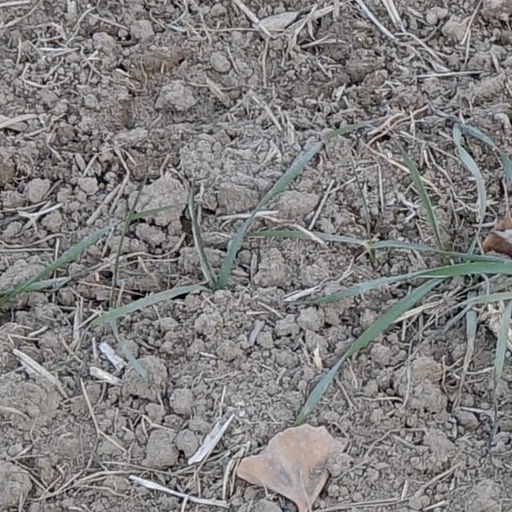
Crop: wheat